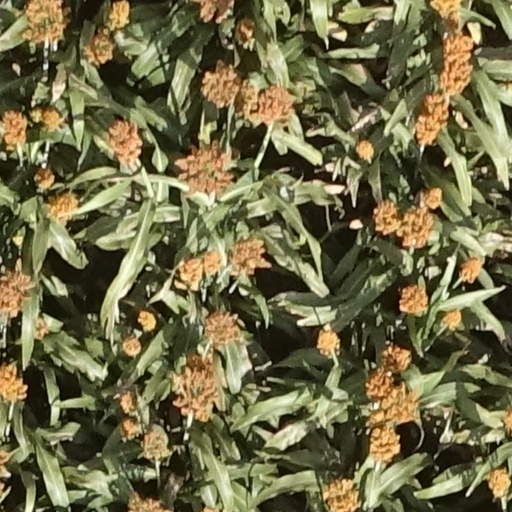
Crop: sorghum